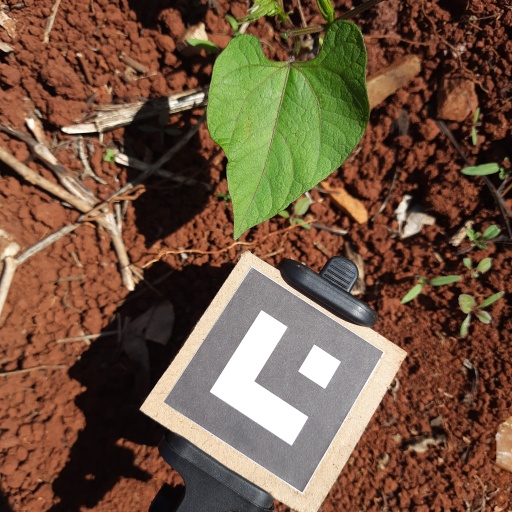
Observations: wavy surface, no eating holes, under sunlight